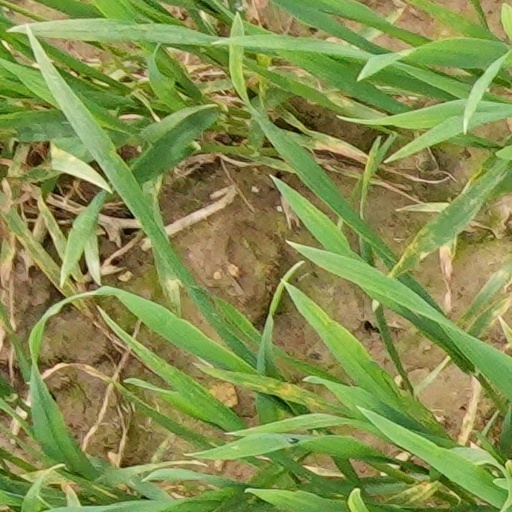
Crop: wheat